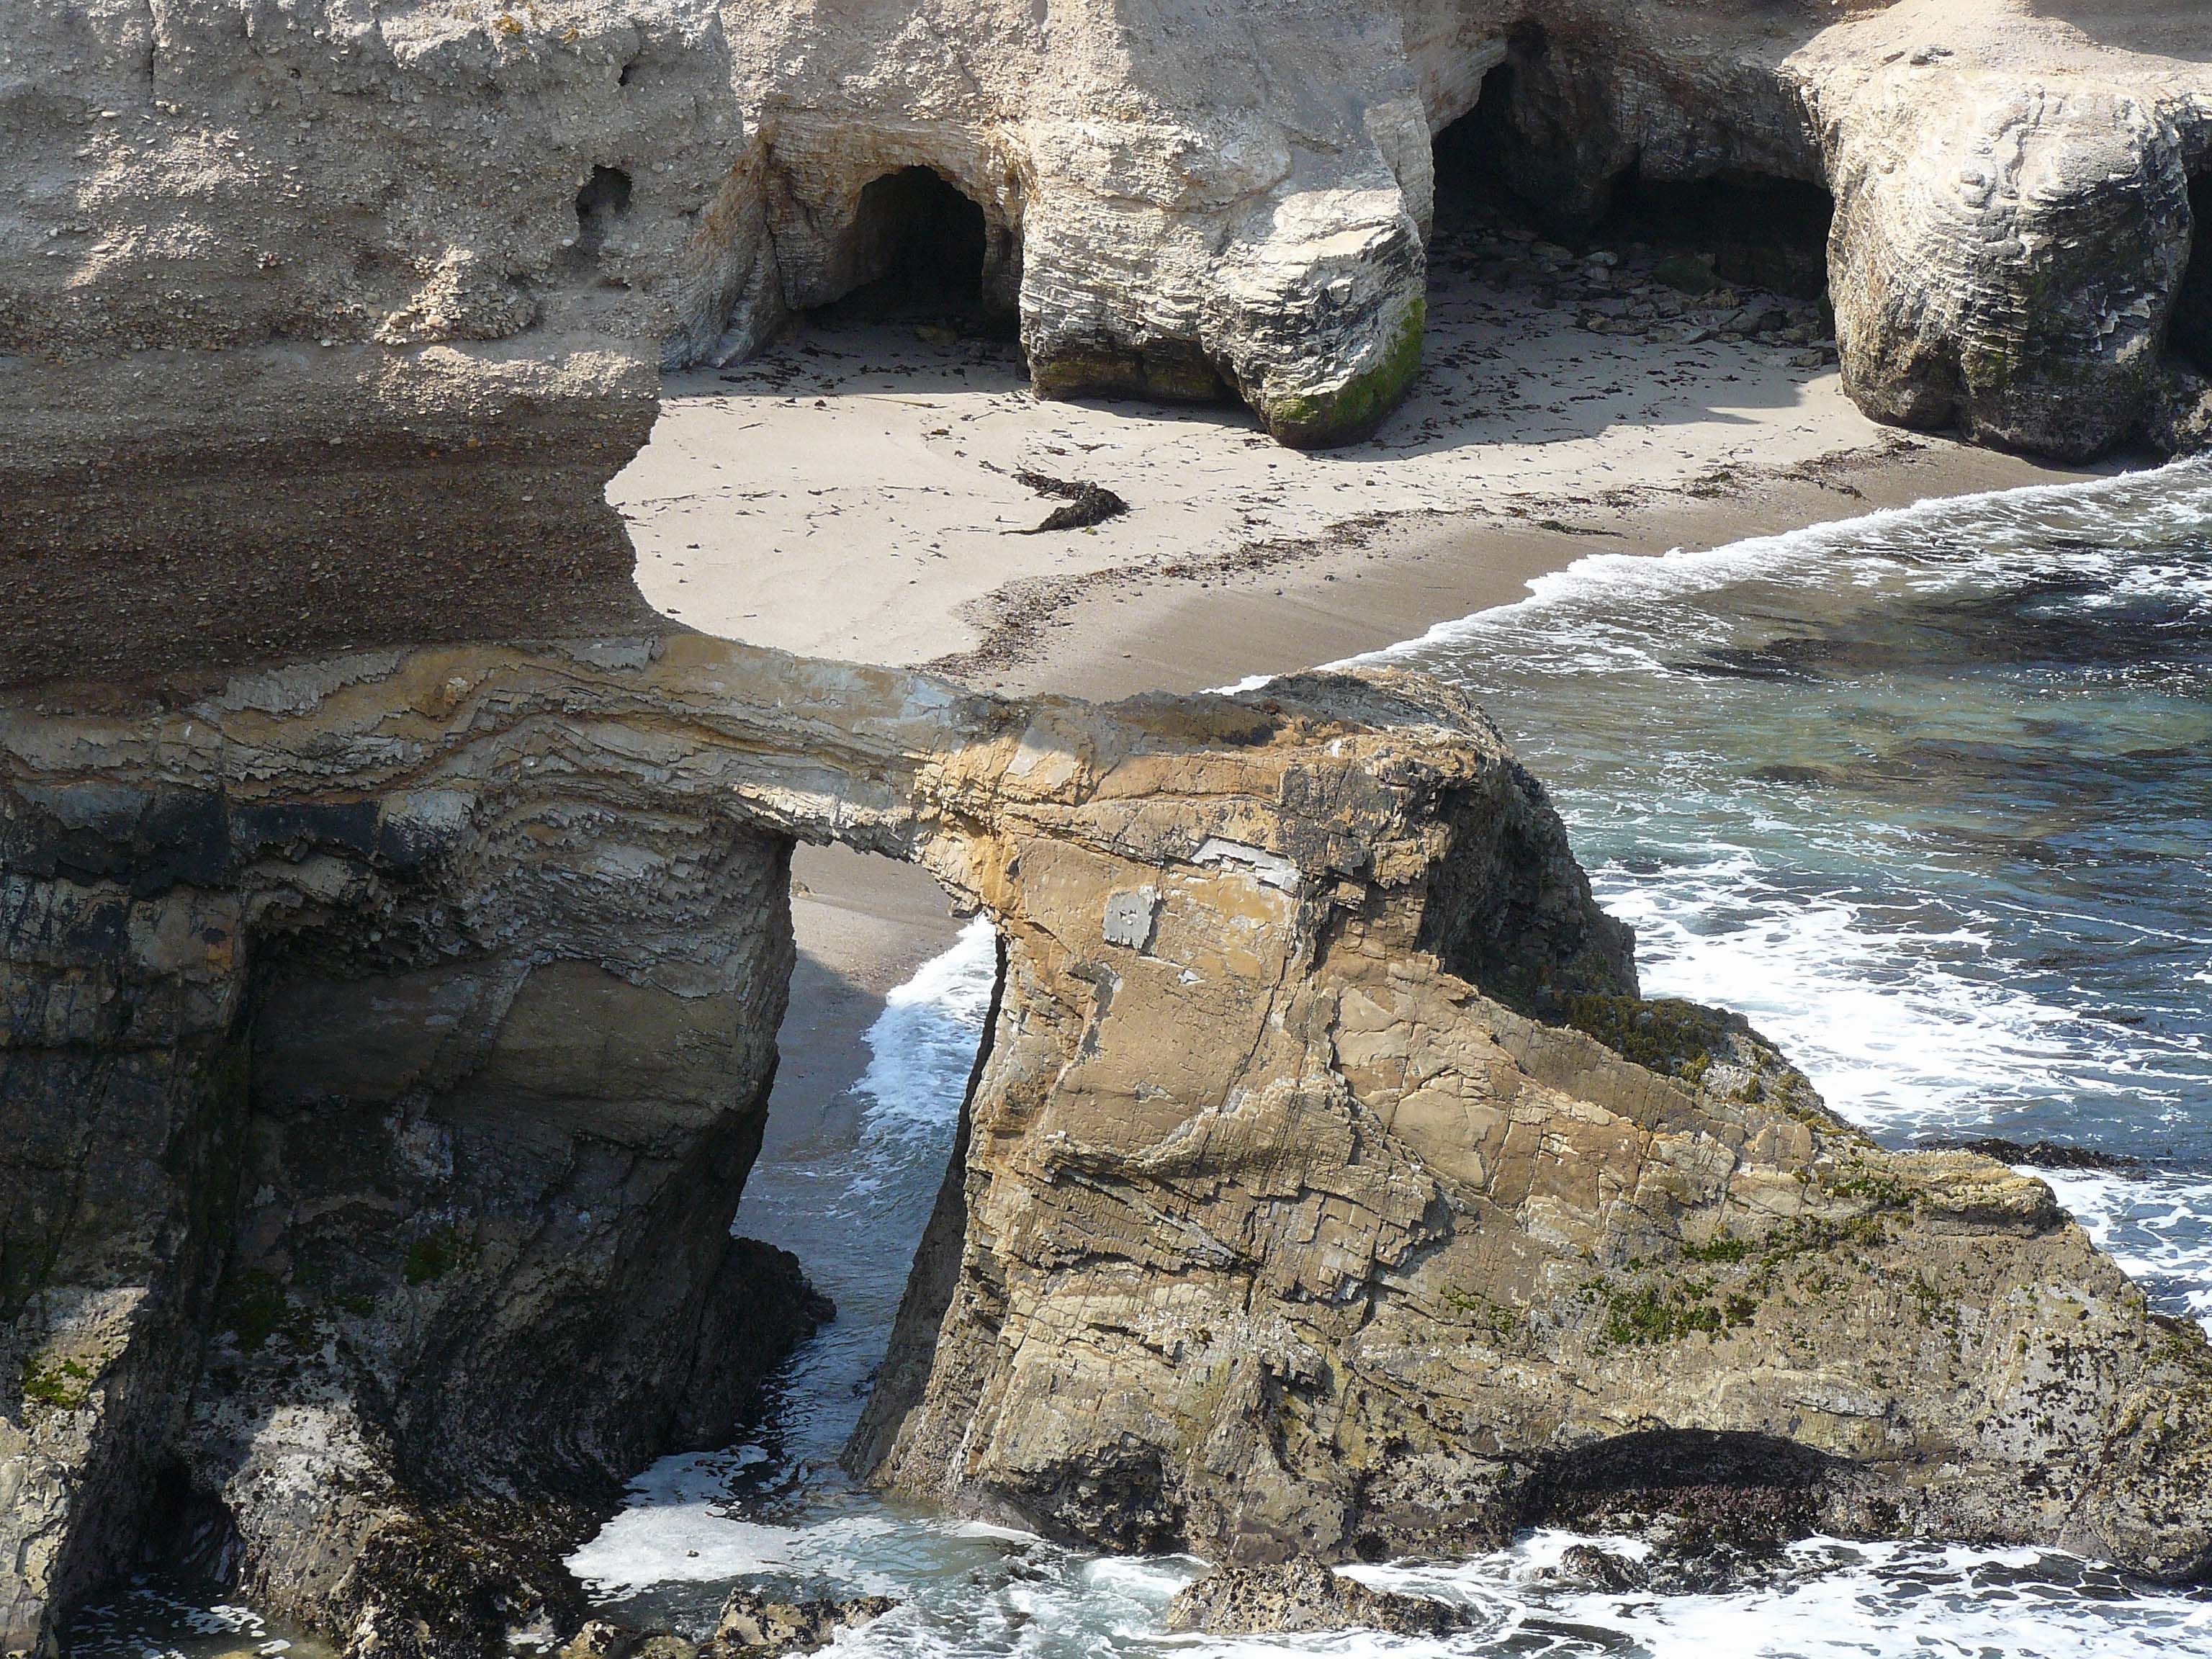
sea, coast, water, rock, shore, wave, formation, cliff, terrain, material, central, geology, shale, blufftrail, montanadeorostatepark, wadi, californias, natural arch